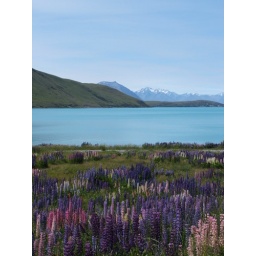
Lake and Mount Cook in background. These wild flowers grow along road side frequently in the South Island.